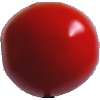
Label: Tomato 4